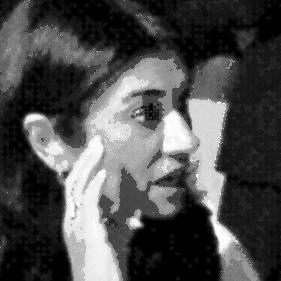
Age: 61